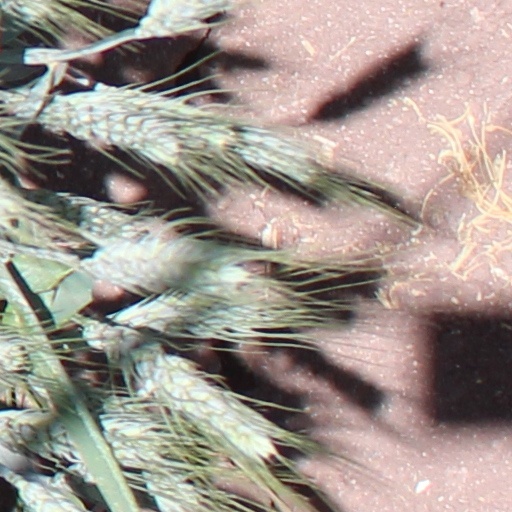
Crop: wheat